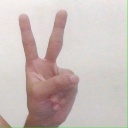
अक्षर: क